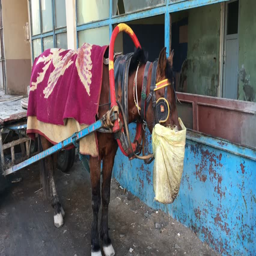
the horse is on the carriage